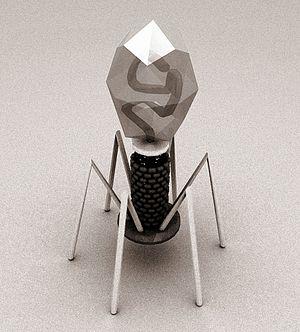
Le phage T4 est un virus de la famille des Myoviridae et de l’ordre des Caudovirales qui s’attaque à la bactérie Escherichia coli. Sa structure comporte trois grandes parties : la capside contenant l’ADN double brin, la queue permettant l’injection de cet ADN dans la bactérie infectée et les fibres caudales permettant l’attachement du phage sur la membrane de la bactérie. Son cycle d'infection se déroule en plusieurs étapes : injection, transcription des gènes précoces, réplication de l’ADN viral, transcription des gènes tardifs, assemblage des particules virales, lyse de la bactérie.